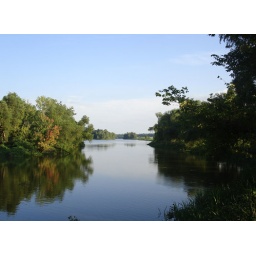
Taken off an abandoned bridge along a gravel road outside in rural Louisiana.